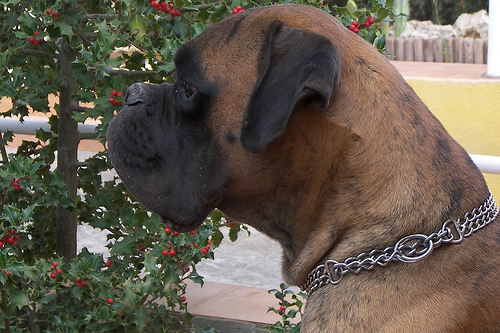
Breed: boxer